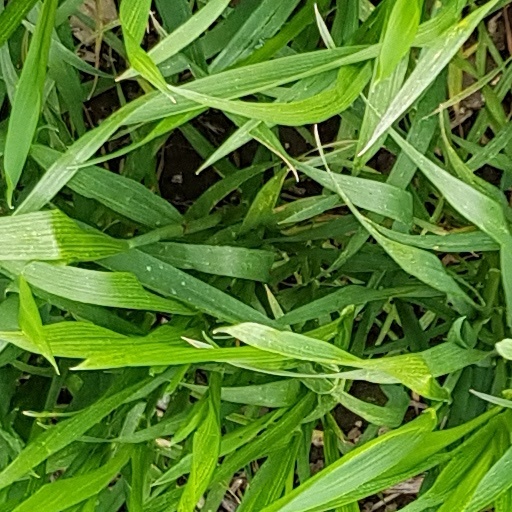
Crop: wheat